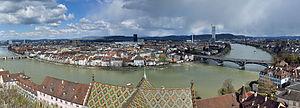
L'expression boucle du Rhin, en allemand Rheinknie, désigne un « virage » géographique du cours du Rhin.